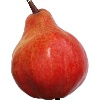
Label: red_pear